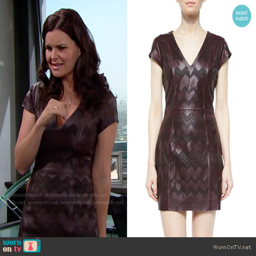
leather sheath dress worn by actor on tv soap opera